Evans Peak

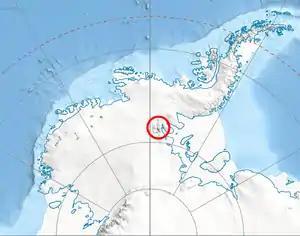
Location of Sentinel Range in Western Antarctica.

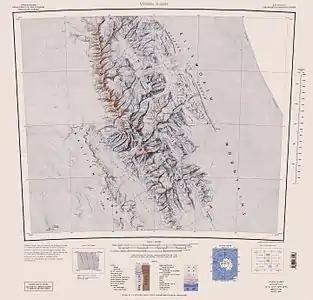
Sentinel Range map.

Evans Peak is a prominent rock peak, high, standing east-northeast of Mount Ostenso in the Sentinel Range of the Ellsworth Mountains, Antarctica. It overlooks Rumyana Glacier to the north and Patton Glacier to the south. The peak was named by the University of Minnesota Geological Party to these mountains, 1963–64, for John Evans, a geologist with the party.